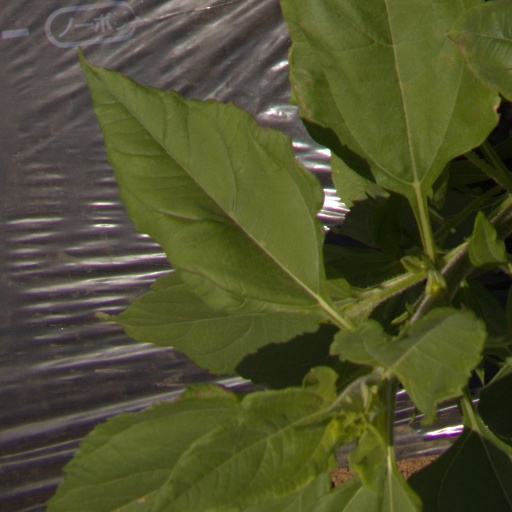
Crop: Jerusalem artichoke